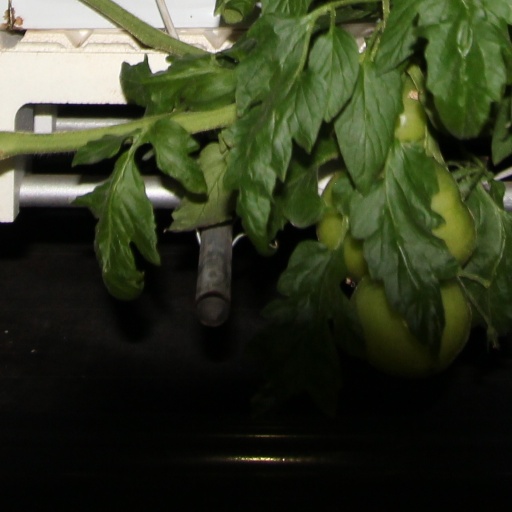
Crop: tomato